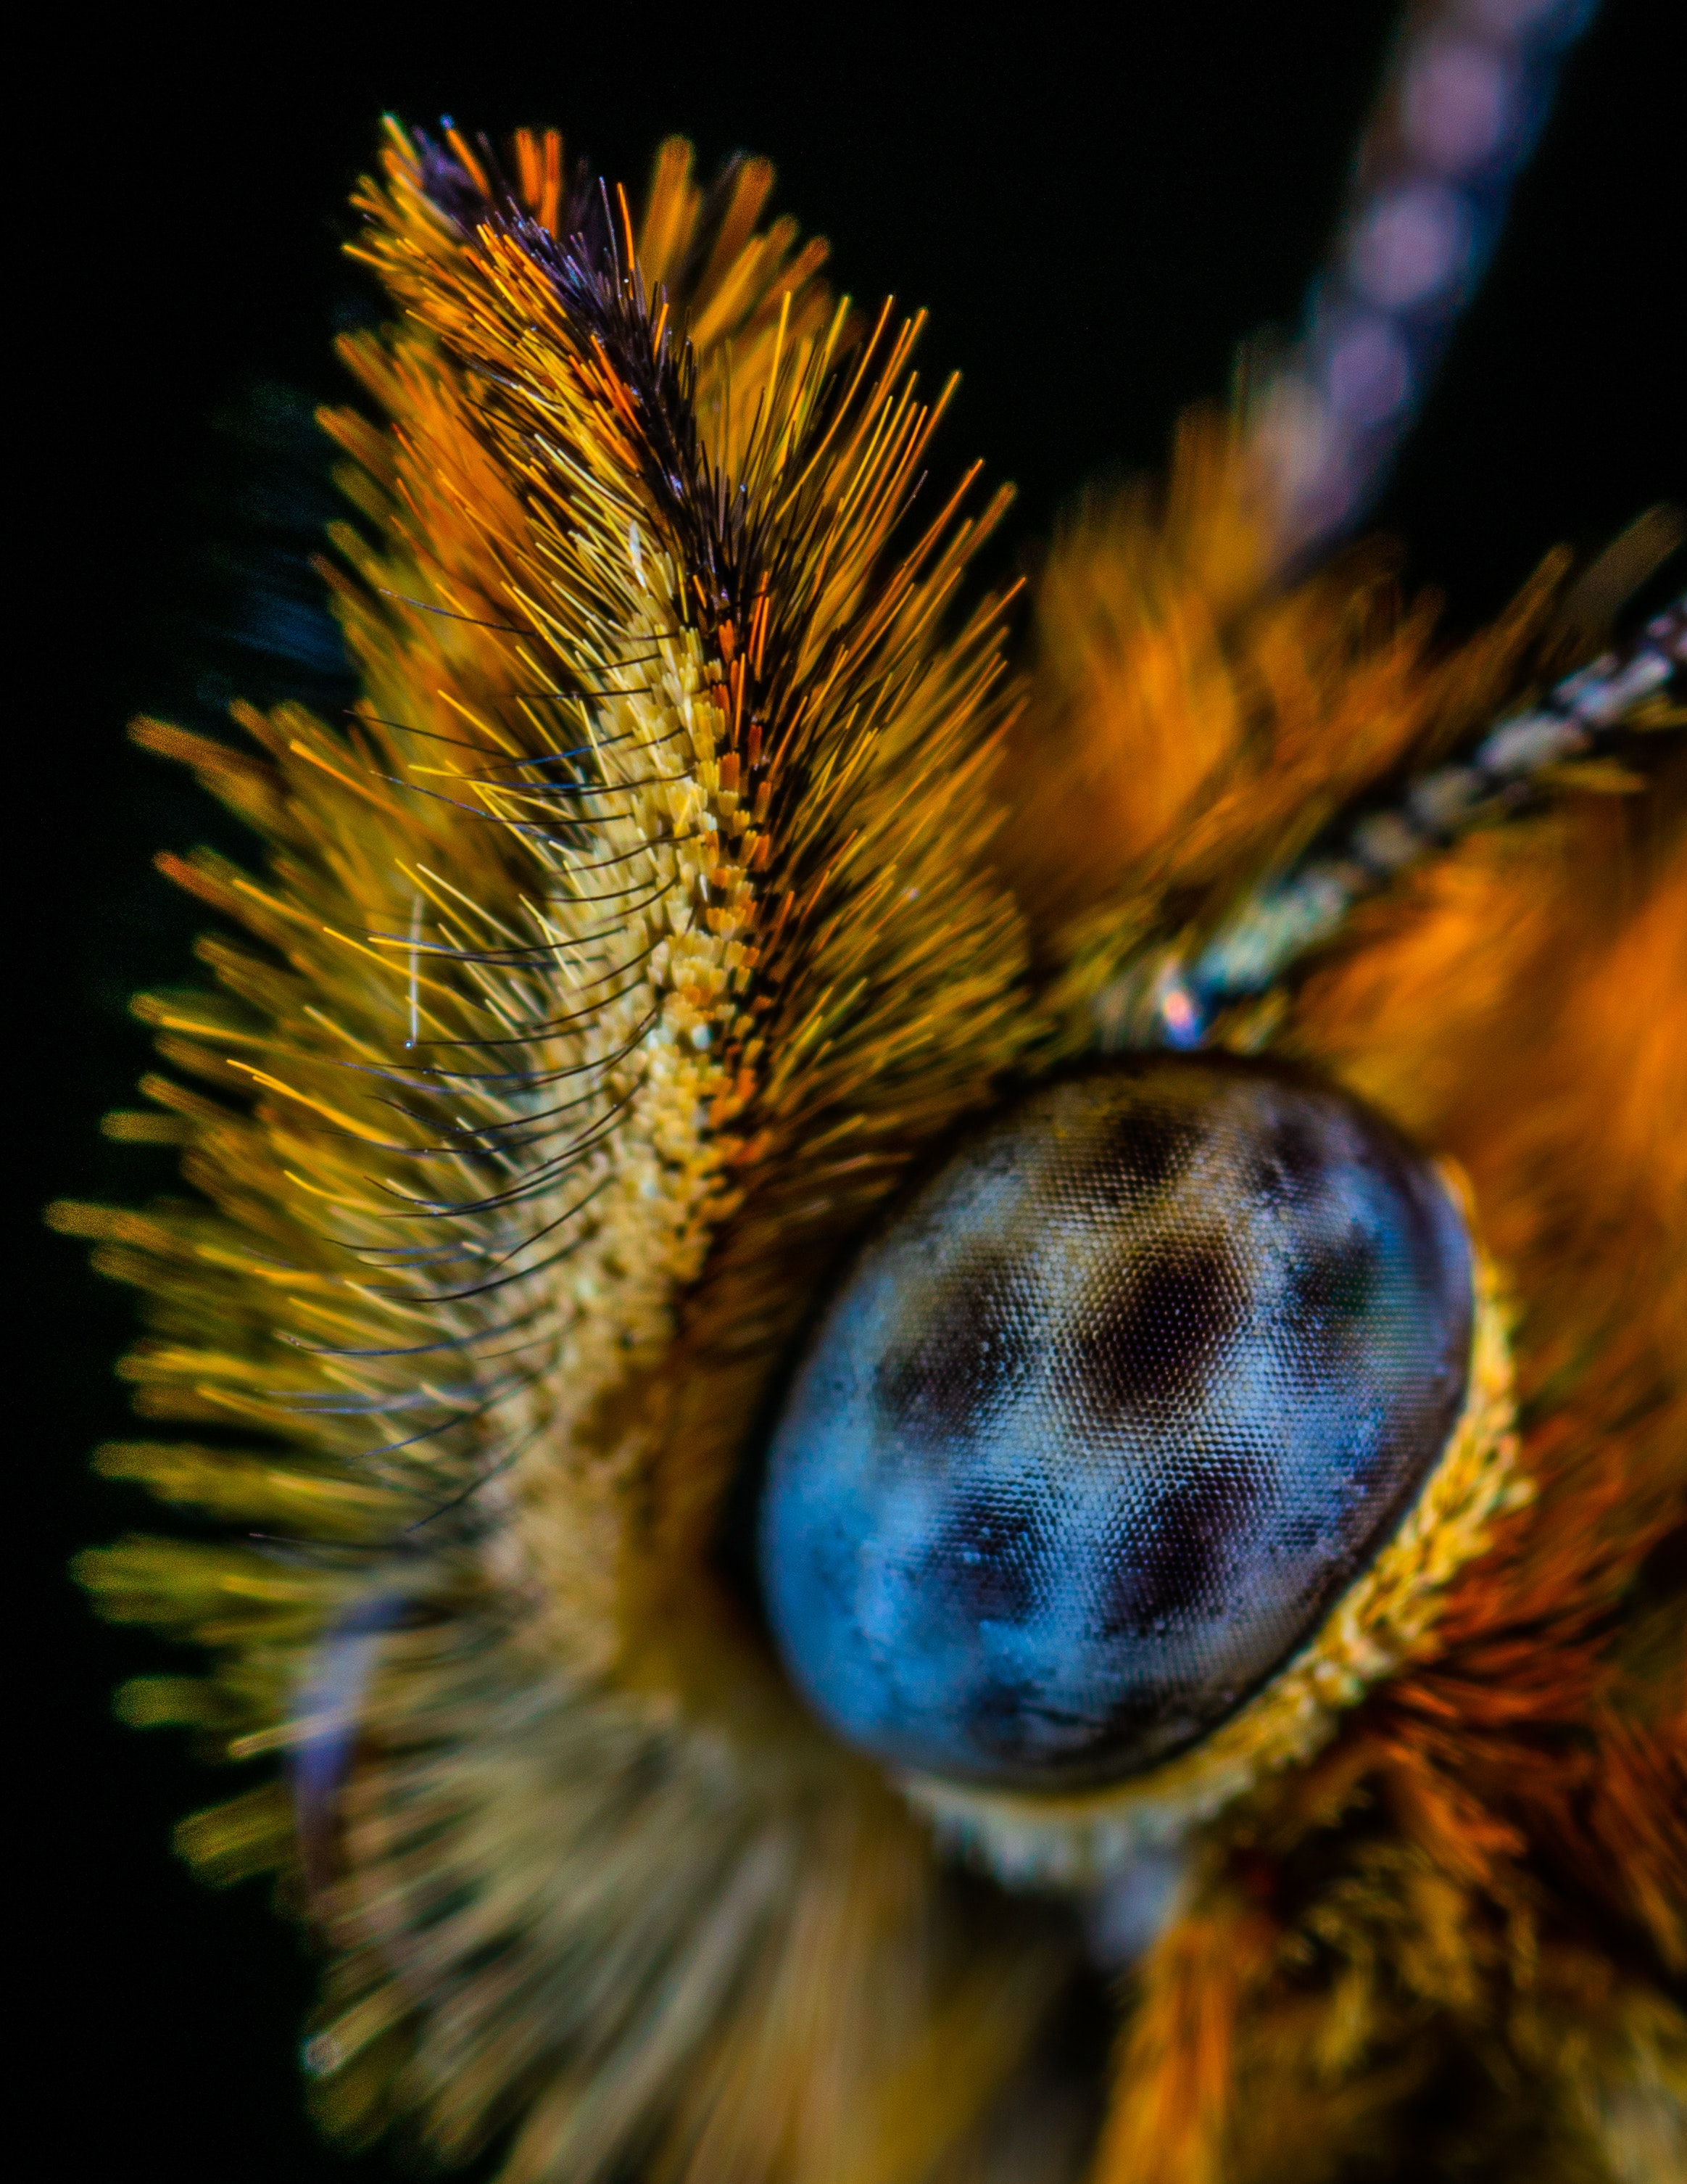
macro photography, close up, eye, organ, organism, photography, iris, plant, electric blue, stock photography, feather, reflection, wildlife, circle, still life photography